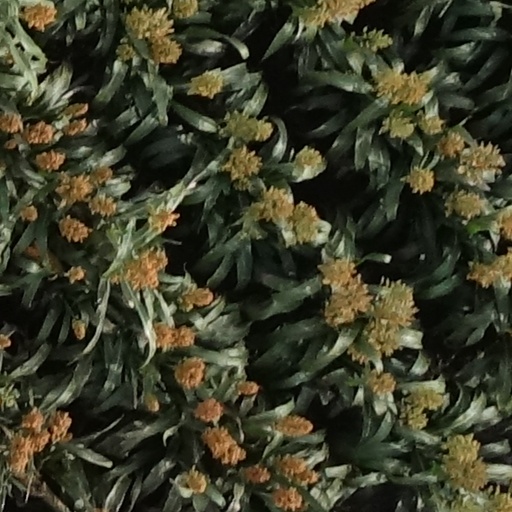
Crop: sorghum